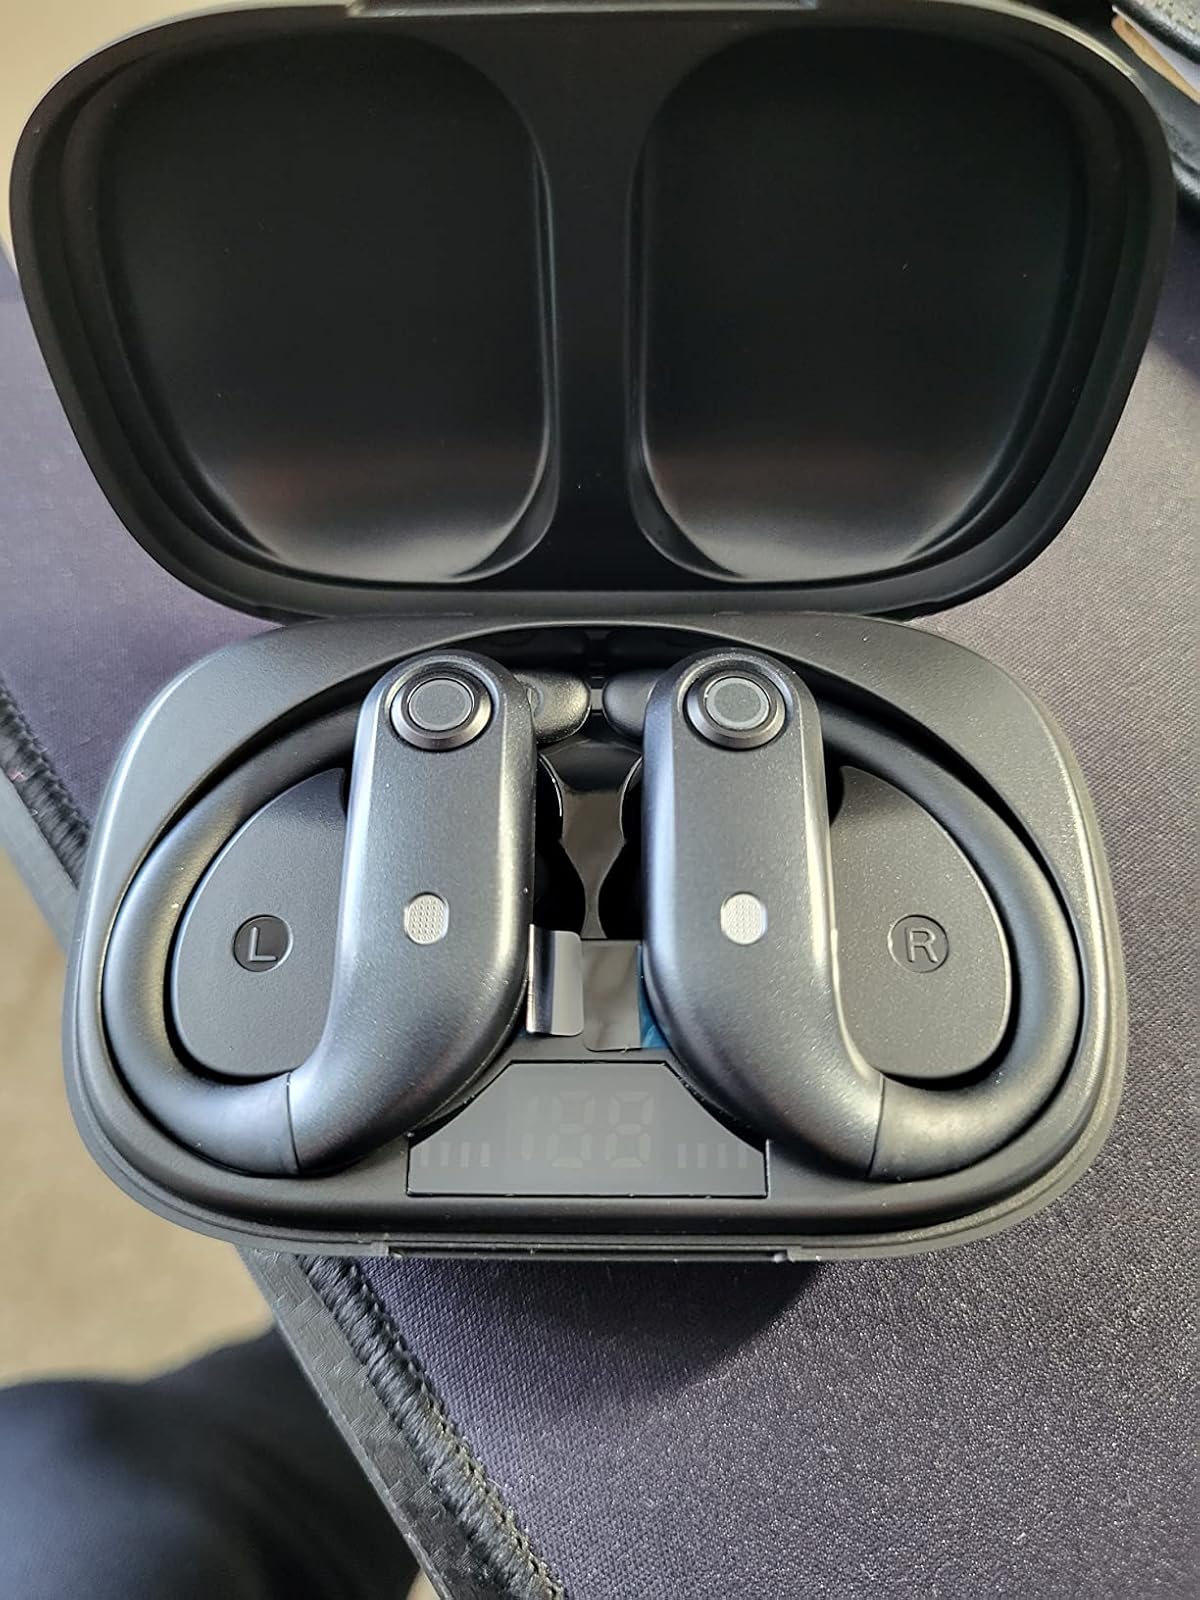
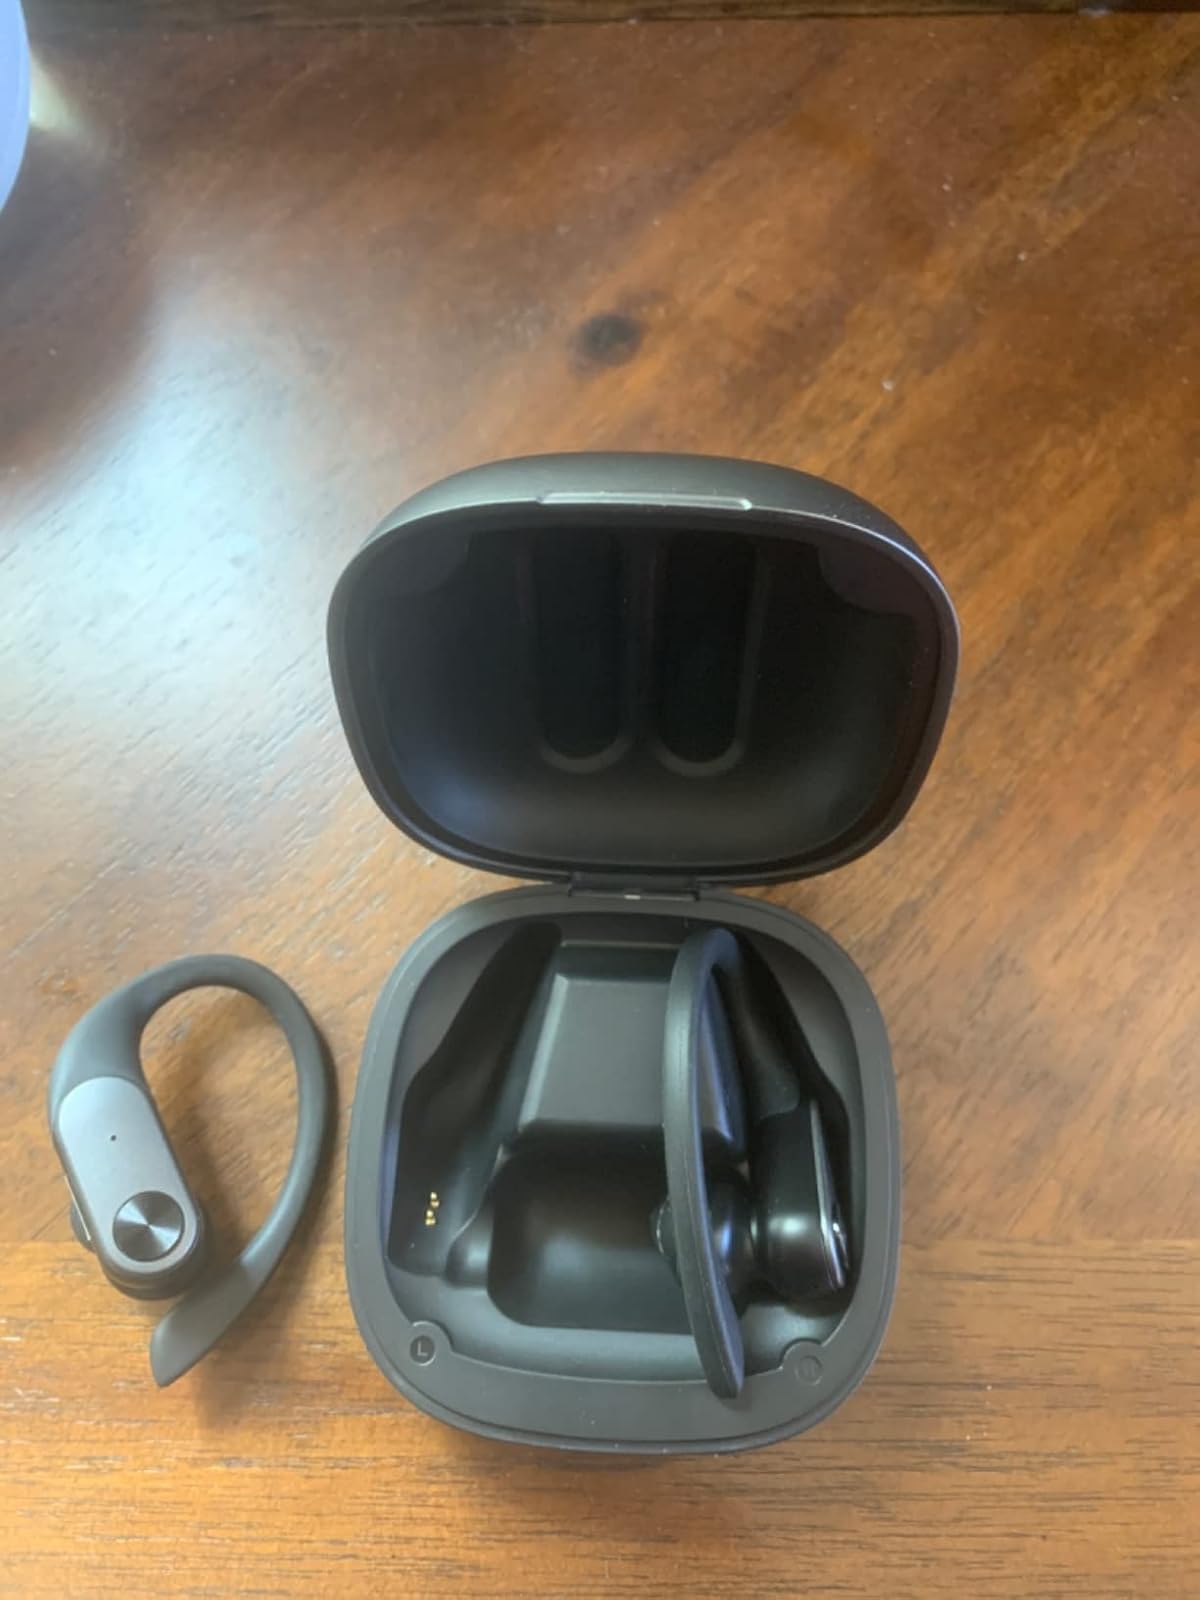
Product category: earbuds
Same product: no